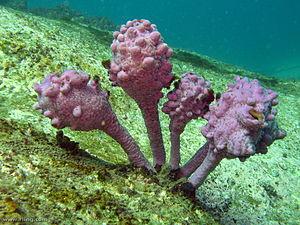
Les Pyuridae forment une famille d'ascidies de l'ordre des Pleurogona.
Les Ascidies sont une classe d'animaux marins du sous-embranchement des tuniciers.
Pyura est un genre d'ascidies de la famille des Pyuridés.